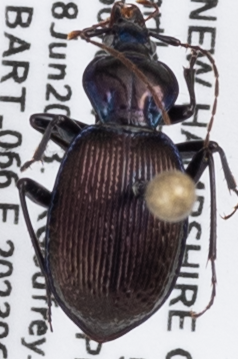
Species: Sphaeroderus canadensis canadensis
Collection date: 2023-06-28
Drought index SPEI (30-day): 1.478
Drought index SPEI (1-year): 1.012
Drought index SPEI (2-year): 0.51